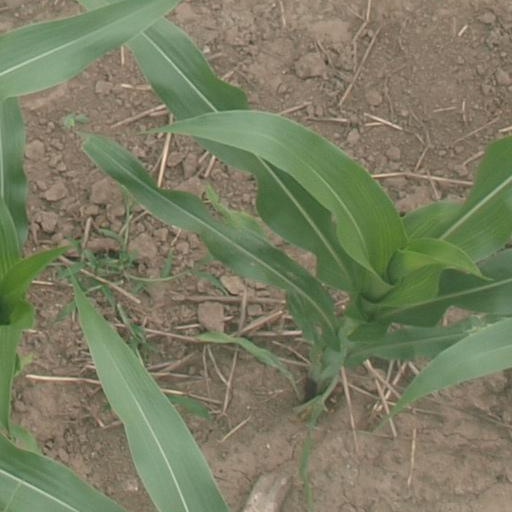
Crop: maize; corn